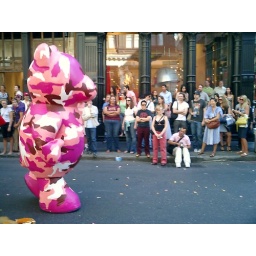
How the person was in breathing and walking in there with this thing inflated, I never quite figured out.